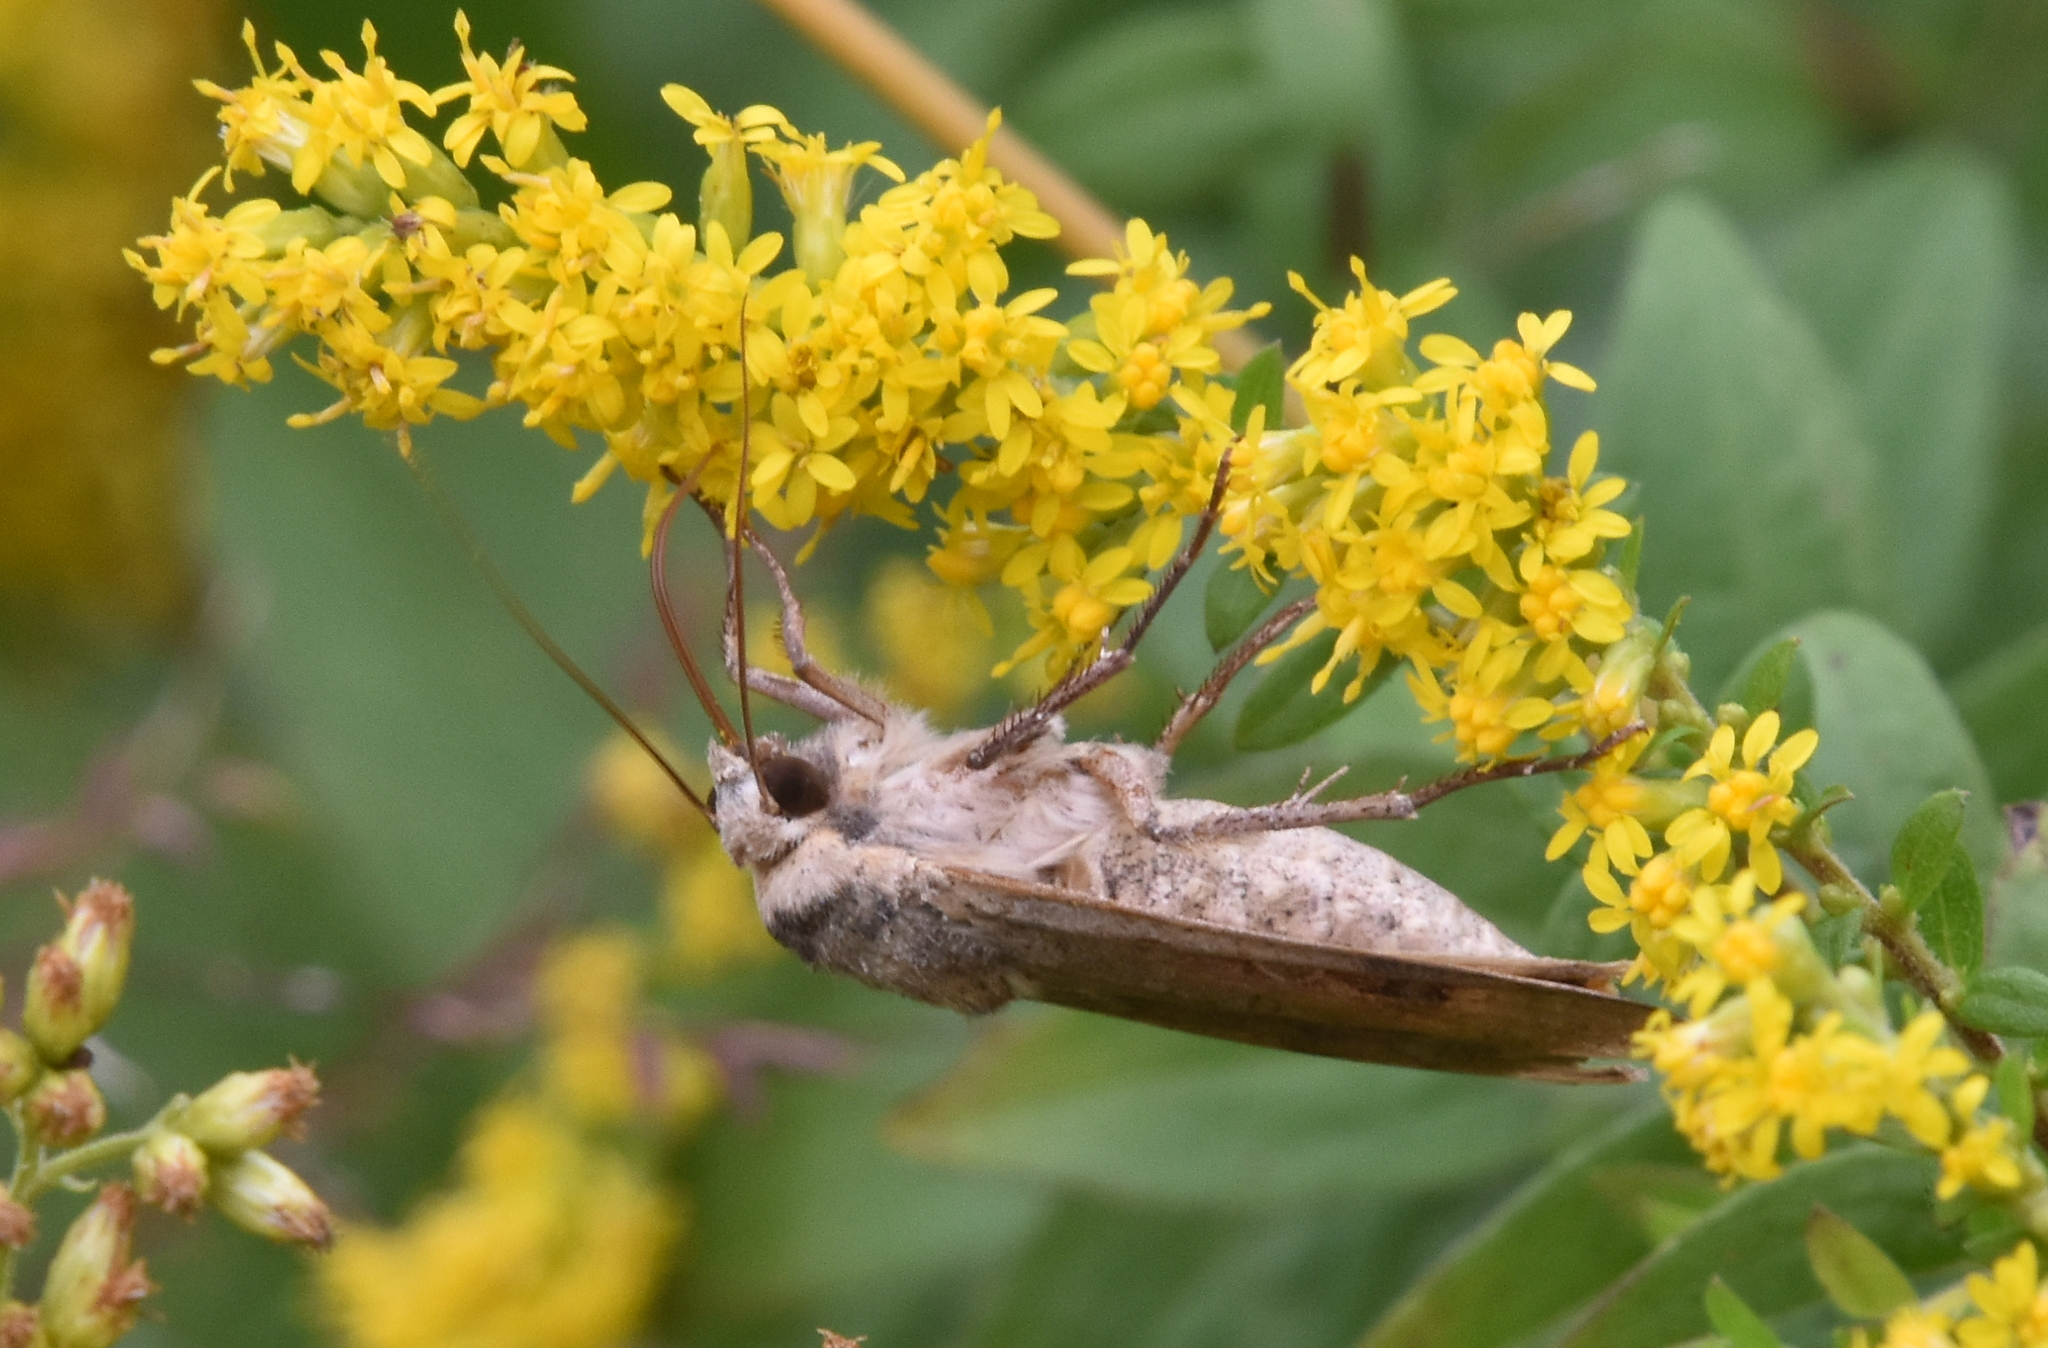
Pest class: cutworms